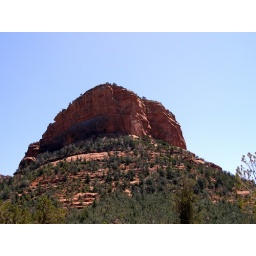
Towering red rock formation in Sedona Arizona